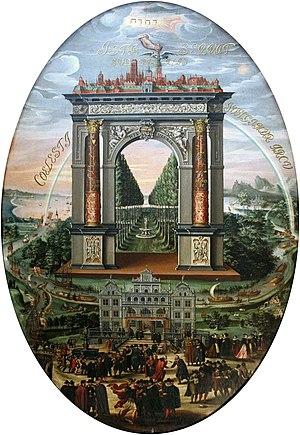
Izaak van den Blocke est un peintre né en 1572 et décédé à Gdańsk en 1626.